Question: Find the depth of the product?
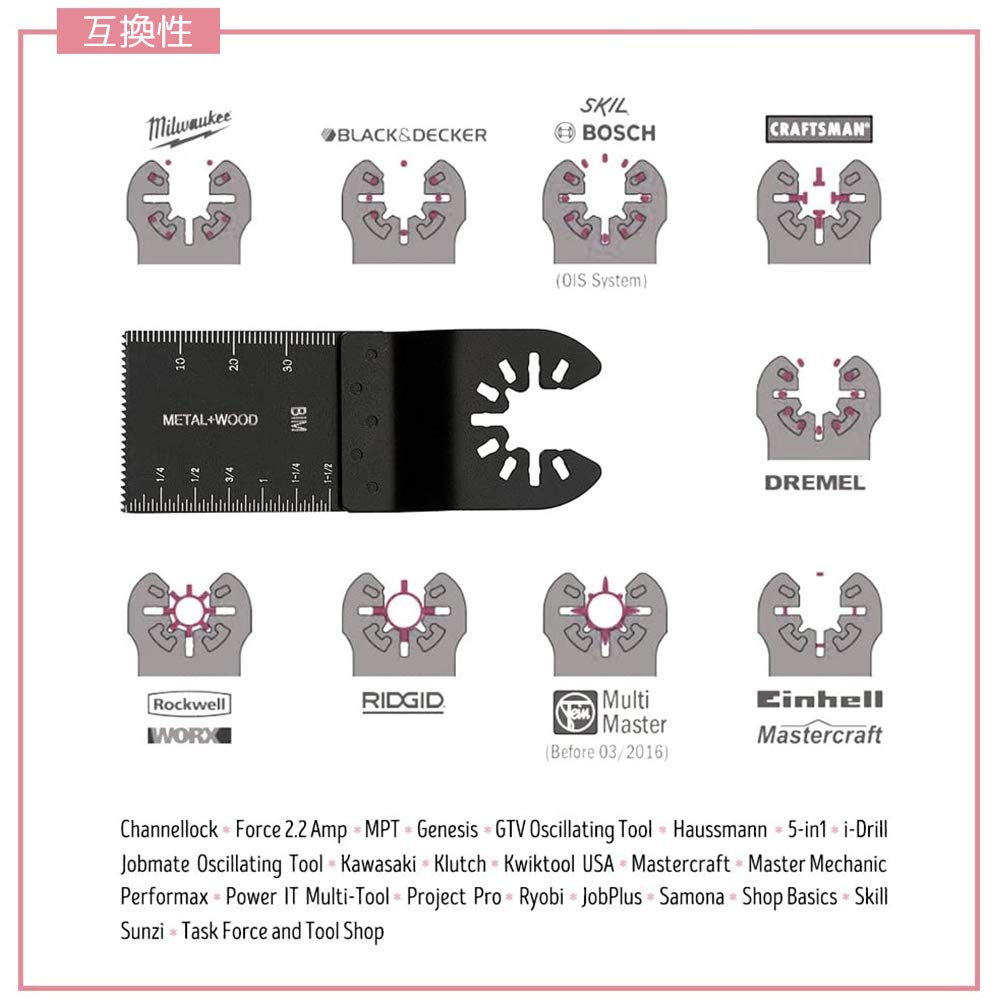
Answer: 5.0 inch